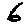
Label: 6